Yizkor

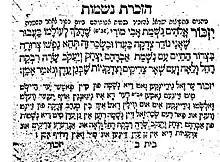
Yizkor prayer in a "maḥzor" from 1876.

The earliest source of Yizkor is the Midrash Tanchuma, which mentions the custom of remembering the deceased and pledging charity on their behalf on Yom Kippur. According to the Sifre, reciting Yizkor on Yom Kippur achieves atonement for those who have died. The service was popularized amid the persecution of Jews during the Crusades.